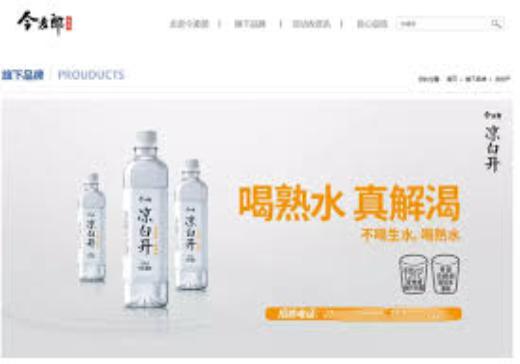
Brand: Ijml
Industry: Food